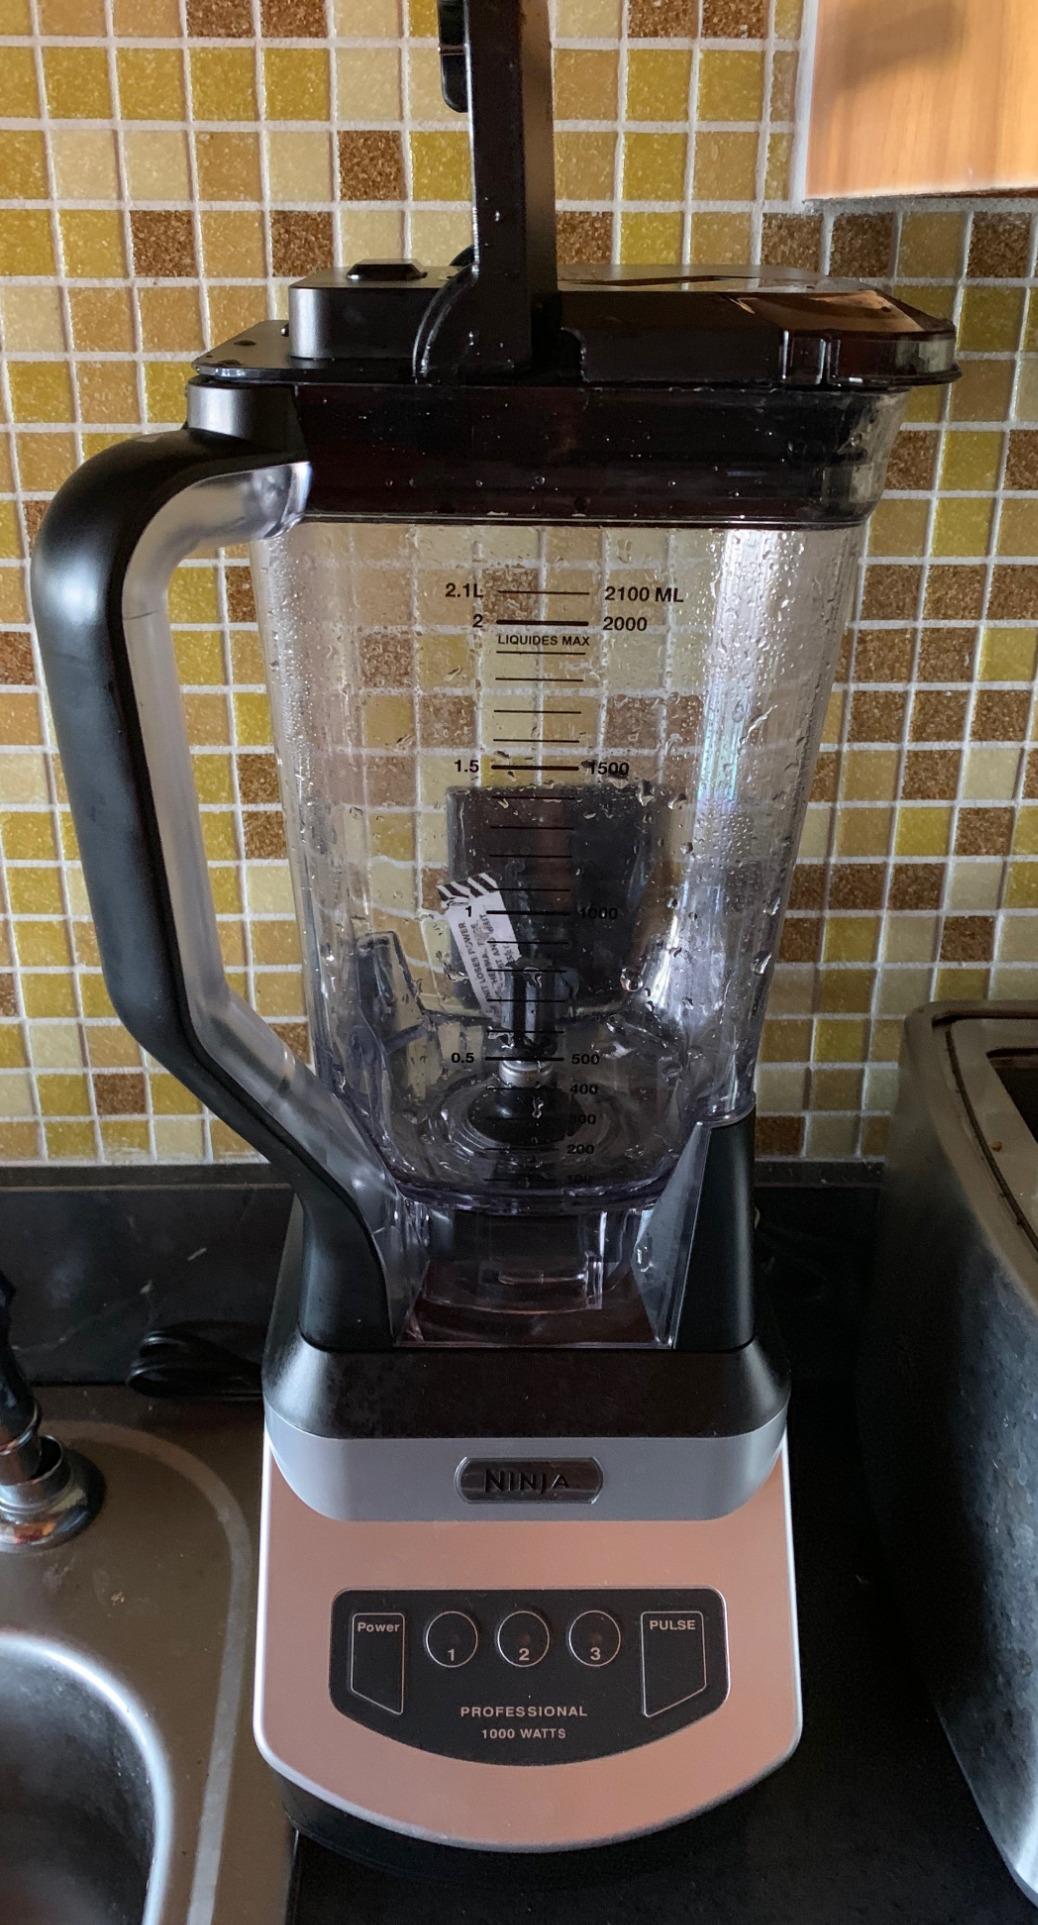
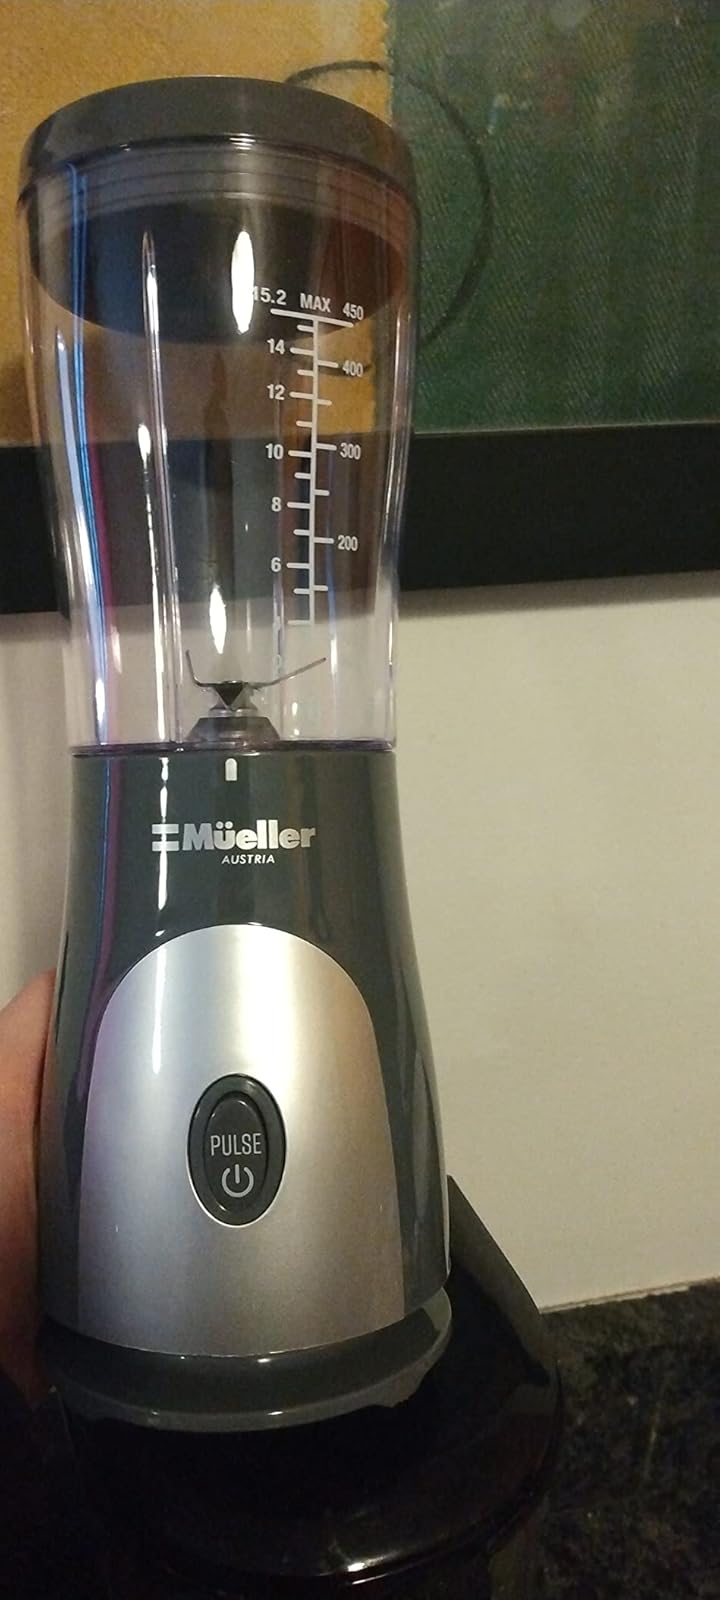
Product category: items_blender
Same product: no